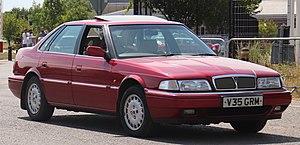
Le moteur KV6 est un moteur thermique automobile à combustion interne, fabriqué par le groupe Rover puis par l'entreprise Powertrain de 1996 à 2005. La production est passée du Royaume-Uni à la Chine en 2005 suite à la faillite de Rover et le moteur sera renommé « NV6 ».